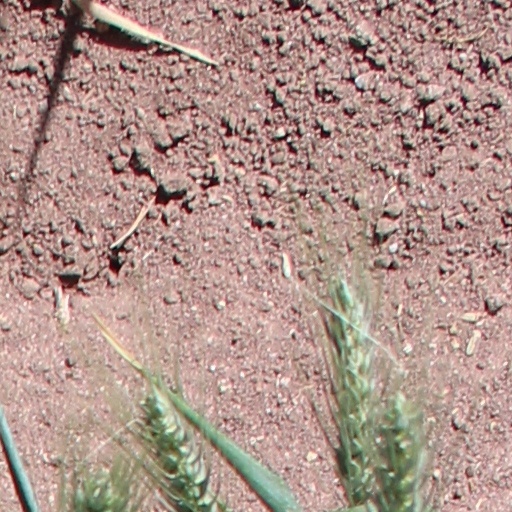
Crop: wheat